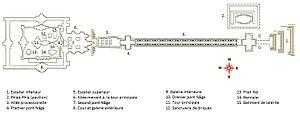
Temple de Phanom Rung
Khao Phnom Rung est le nom d'un volcan éteint depuis 900 000 ans, sur lequel fut érigé à partir du Xᵉ siècle le temple Prasat Phnom Rung. Le Khao Phnom Rung se trouve au sud de la province de Buriram, en Thaïlande, près de la frontière du Cambodge.